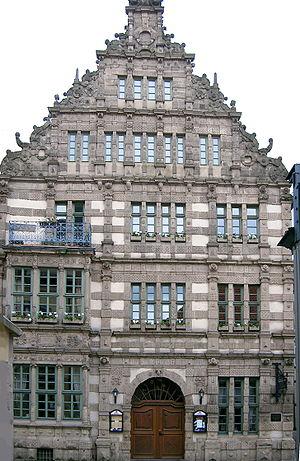
La renaissance de la Weser est une forme de style architectural de la Renaissance que l'on trouve principalement dans le bassin de la Weser, fleuve du nord-ouest de l'Allemagne, ce style étant relativement bien conservé dans les villes de la région.